Yul Brynner

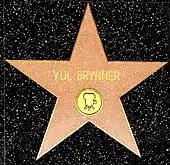
Yul Brynner star on the Hollywood Walk of Fame at 6162 Hollywood Boulevard

In 1959, Brynner fathered a daughter, Lark Brynner, with Frankie Tilden, who was 20 years old. Lark lived with her mother and Brynner supported her financially. His second wife, from 1960 to 1967, Doris Kleiner (1931–2025) was a Chilean model whom he married on the set during shooting of "The Magnificent Seven" in 1960. They had one child, Victoria Brynner (born November 1962), whose godmother was Audrey Hepburn. Belgian novelist and artist Monique Watteau was also romantically linked with Brynner, from 1961 to 1967.